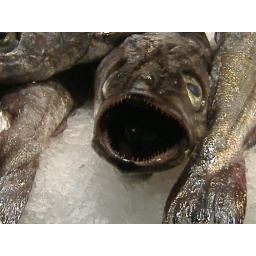
fish market in barcelona